Titan Submarine

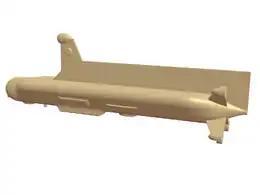
Model of the Titan Submarine

The submarine is will aid scientists in refining models and simulations of undersea activity on Titan. It will contribute to the detection of elemental and chemical properties of the water, as well as undersea rocks and minerals. Additionally, it may help identify undersea seismic activity on Titan. The submarine will also collect data on the depth and temperature of specific locations within Titan’s lakes.